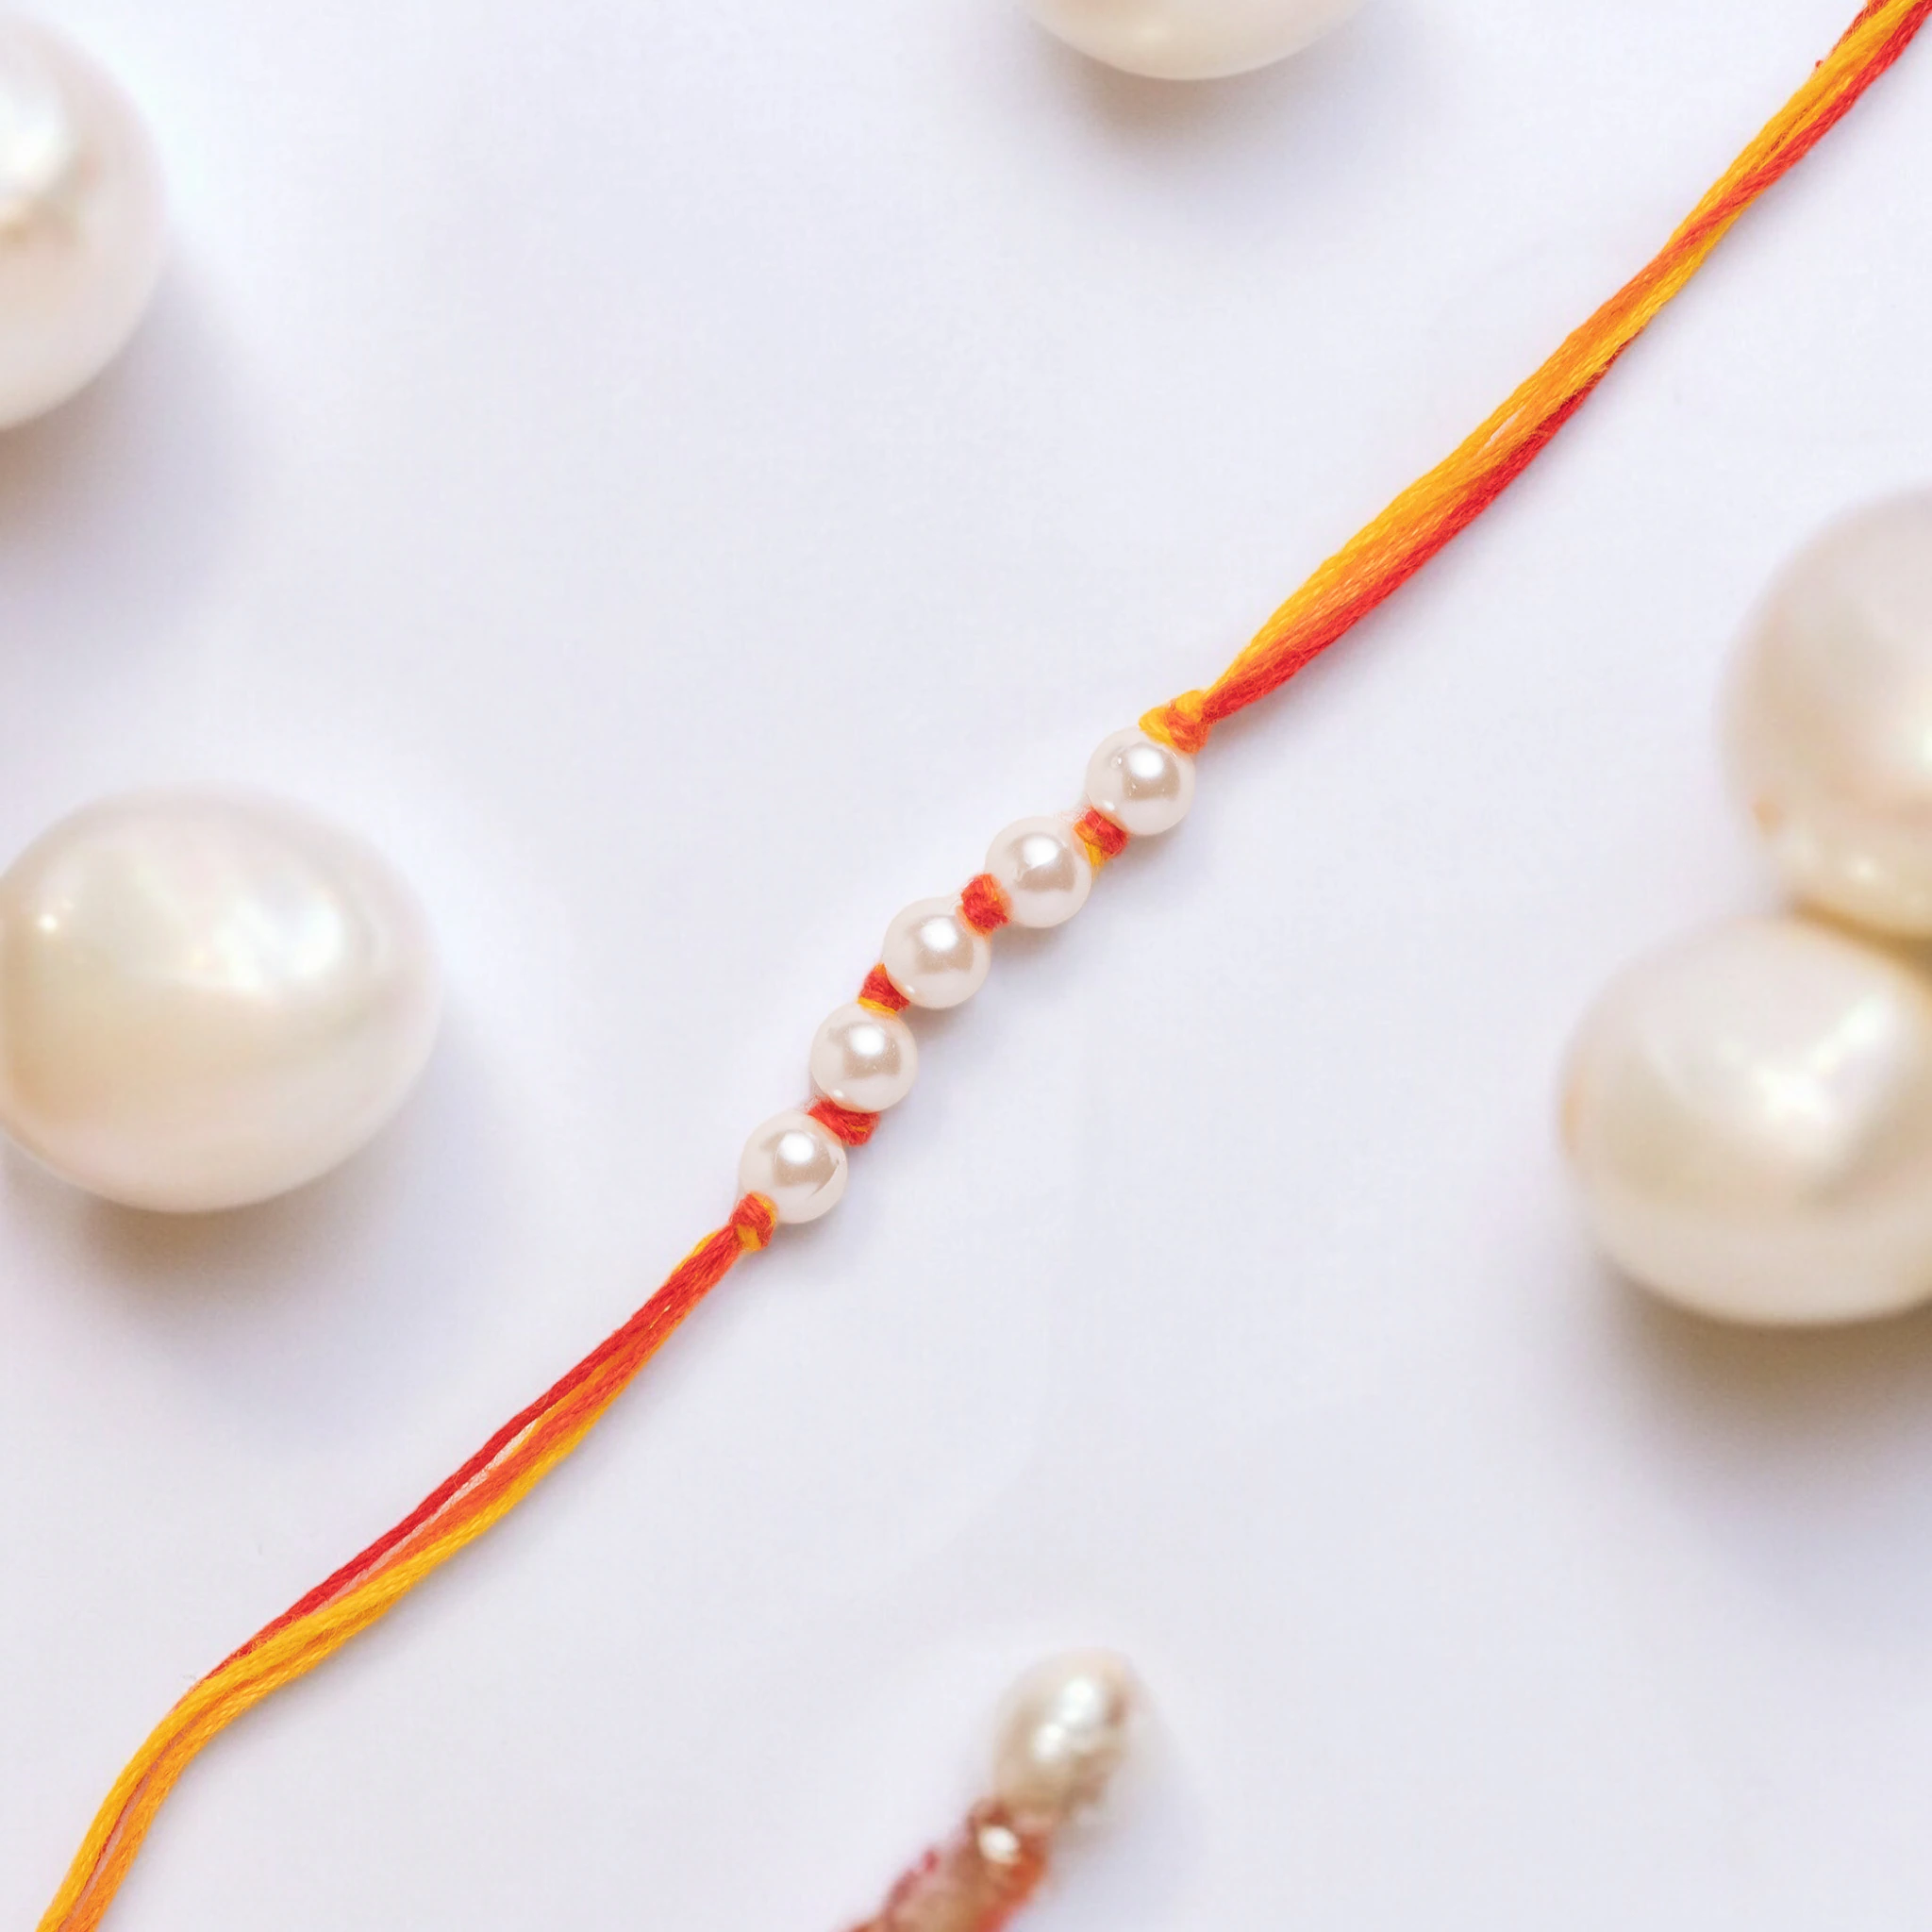
SIMRON four White Moti for Brother with Best Wishes Premium Rakshabandhan Rakhis Pack of 01 With Free Greeting Card
Type: Rakhis
Brand: Simron
Price: Rs. 299
SIMRAN JEWELS New Style four White Moti Design RAKHI UNIQUE LOOK: Our exclusive collection has lovely handcrafted Rakhi to complement the creative and unique look. MADE IN INDIA: All our products are manufactured in India and are exclusively crafted to adorn your persona. Designer rakhi - a touch of modernity into the traditional and sacred thread of rakhi. The rakhi thread is introduced for the celebration of the festival of rakhi that is also known as Raksha Bandhan. Rakhi is the festival of expressing feelings of love. Thus what can be better than expressing it to your loving brother by bringing a designer rakhi for him this year. Gift your brother this wonderful and fabulous looking rakhi this Raksha Bandhan and express your love in the most amazing way.
Features: Send Love to Your Brother via Our Store acknowledge your love for Your Brother by sending this beautiful RAKHI with a Promise that your bond with him will grow stronger with each passing moment,Vocal For Local | Made in India Handmade Rakhis - High Quality Material Used. The designer patterns in the aesthetic style with shimmering glimpse highlights the true beauty of this traditional thread,Special Rakhi For The very special occasion to celebrate the undying bond of love between a brother and a sister
Included: 3N Rakhi 1N Kumkum & Chawal,1N Rakhi Card